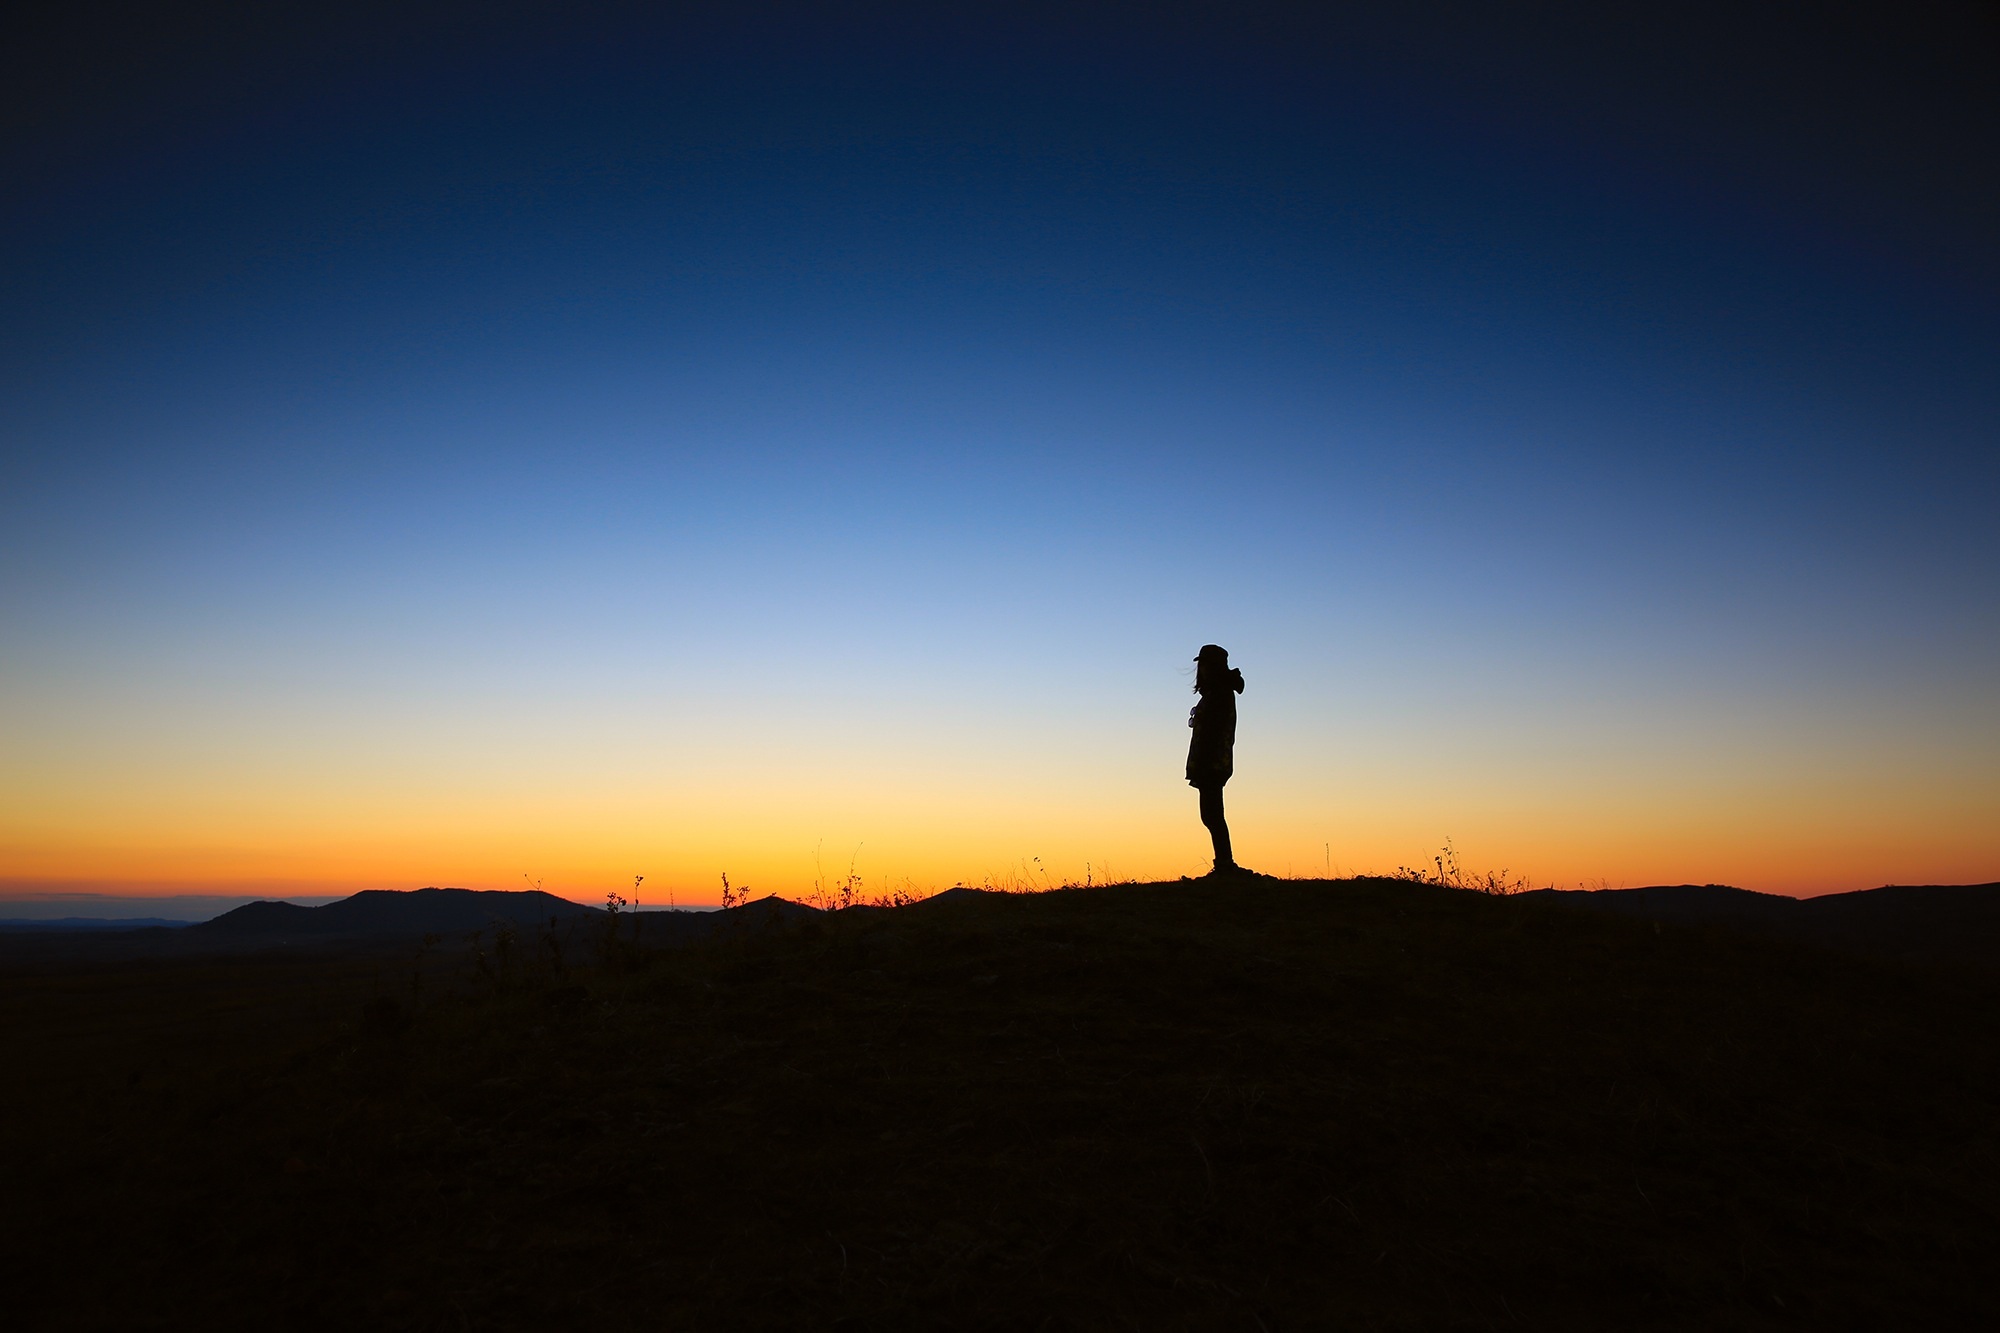
nature, outdoor, horizon, silhouette, person, mountain, light, cloud, sky, girl, sun, woman, sunrise, sunset, sunlight, morning, hill, dawn, alone, dark, dusk, evening, twilight, relax, space, shadow, freedom, lifestyle, leisure, gradient, afterglow, atmosphere of earth